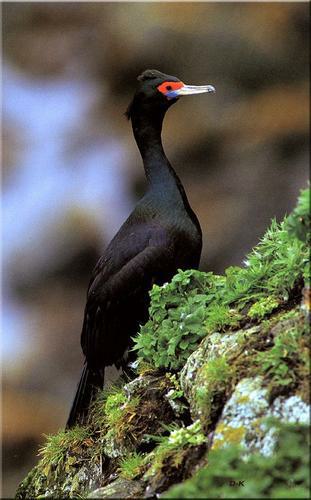
A photo of a red faced cormorant